Enriqueta Morales

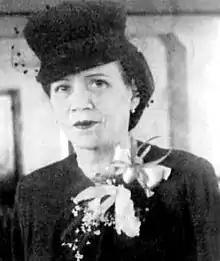

Enriqueta Morales (29 March 1891 – 10 November 1986) was a Panamanian nurse and feminist, who was instrumental in creating social service organizations in the country. Trained abroad in Belgium, she returned to Panama and founded feminist organizations aimed at improving the socio-economic and political status of women in the country. Becoming the superintendent of the Red Cross in the mid-1920s, she oversaw the creation of medical facilities and institutions to help women, children and the poor. Spending the years of World War II assisting the Allied Forces, she returned to Panama and served as the Secretary of the Ministry of Social Welfare, Labor and Public Health until 1950. She was a recipient of the medal Pro Ecclesia et Pontifice, for her dedication to Catholic causes.